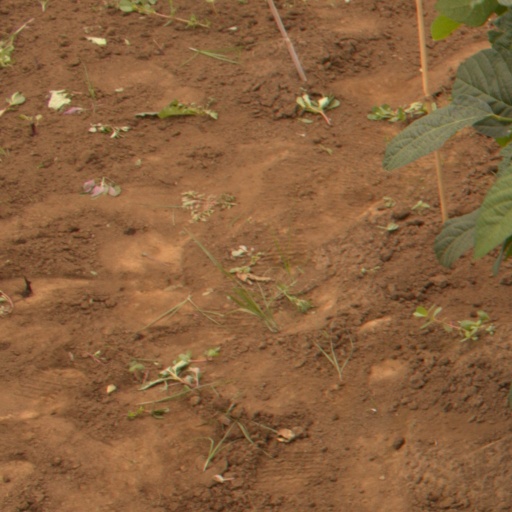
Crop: soybean